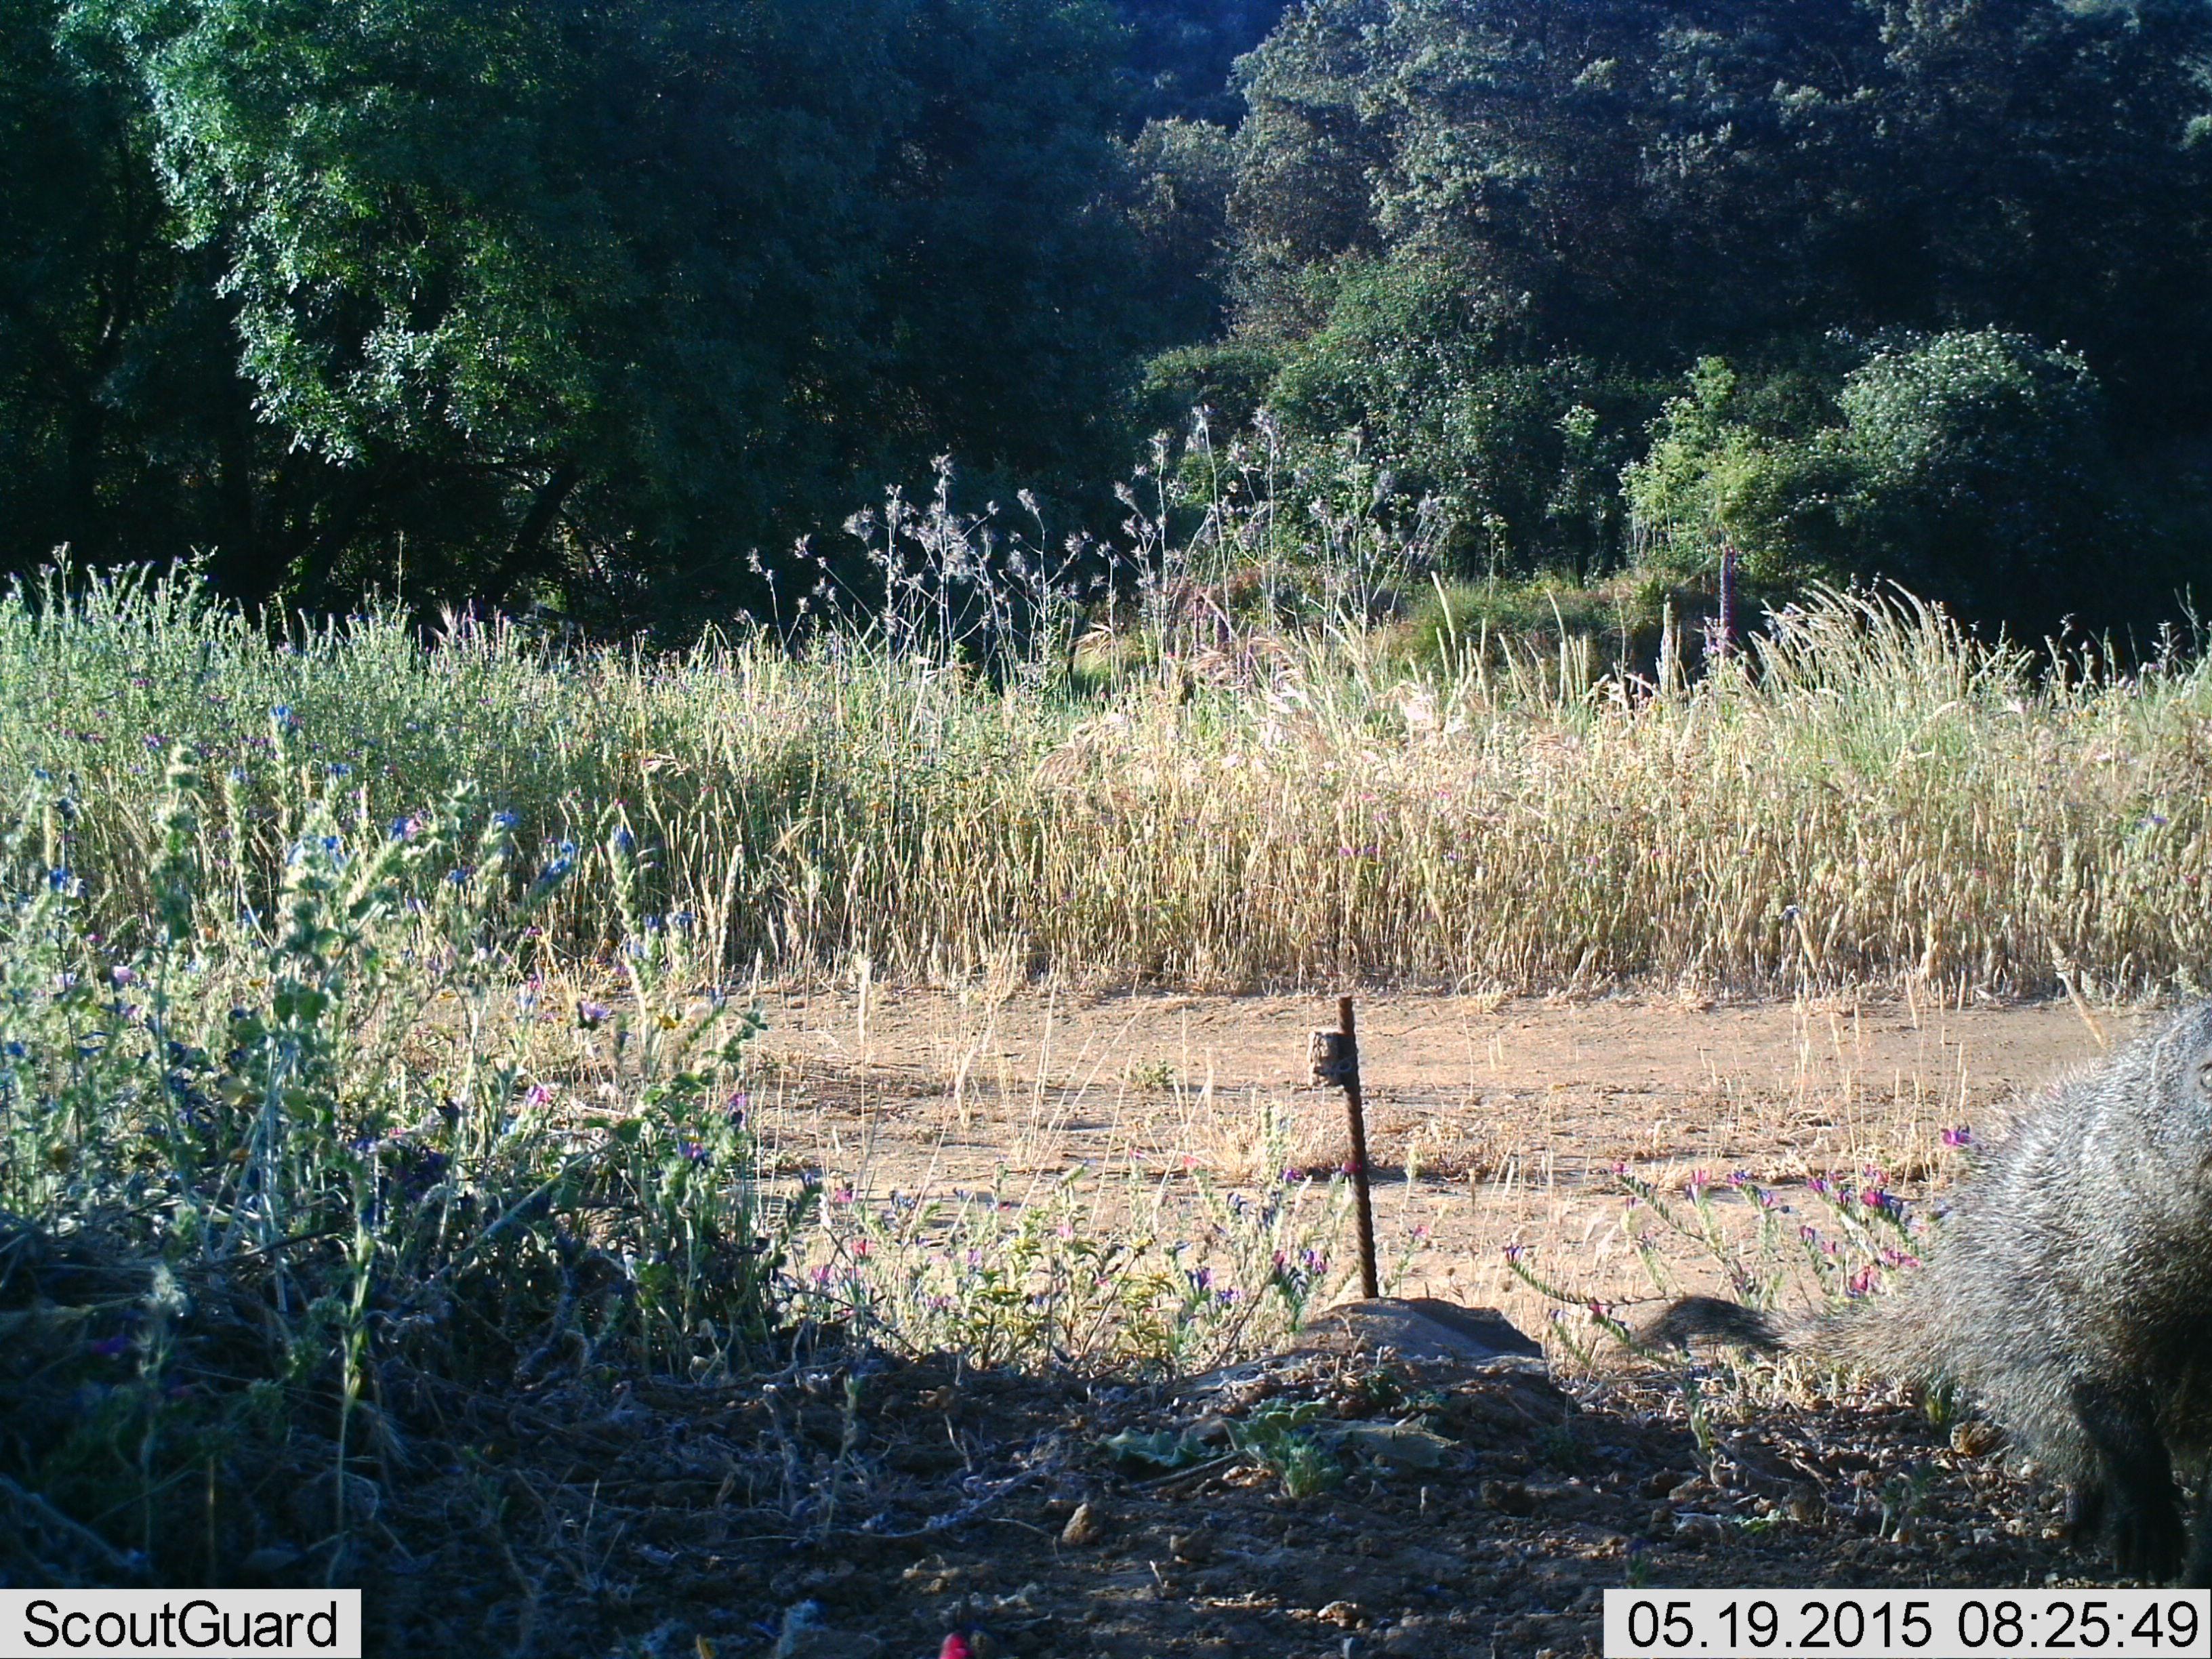
Species: Herpestes ichneumon